Temple of Caesar

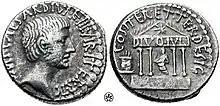
A coin of Octavian, 36 BC, showing an early design of the "Aedes Divi Iulii." The final building had six, rather than four columns on its facade but it did include Caesar's Comet on its architrave. The figure inside the temple is dressed as a Roman augur: it may represent Augustus himself rather than Julius Caesar. The altar at left represents the original altar built on the spot of Caesar's creation, whose foundation is still visible in the Roman forum.

It was sufficiently important to the visual identity of the "Aedes Divi Iulii" that Pliny described the building as "a temple dedicated to a comet" A coin issued in 36 BC (seven years before the dedication of the temple, presumably representing an early design) showed a tetrastyle temple with a start in its pediment and the inscription "DIVO IUL" on its tympanum. The final version of the temple included a statue of Caesar accompanied by a star: this may have been the statue first erected in 44 or a new one reflecting a similar iconographic program. The position of the temple on its high pedestal, looking down onto the forum and symbolically proclaiming the presence of the deified Julius, was a pointed reminder to the crowds in the forum of the connection between the new imperial order and Caesar's legacy.